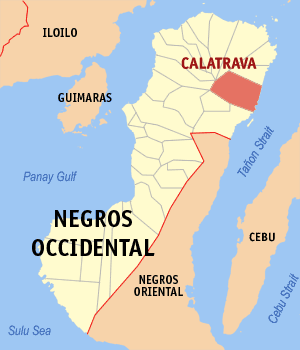
Calatrava est une localité de la province du Negros occidental, aux Philippines. En 2015, elle compte 80 624 habitants.